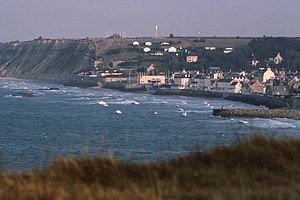
Arromanches-les-Bains / Yderligere billeder
Arromanches-les-Bains er en kommune i Calvados departmentet i Basse-Normandie regionen i det nordvestlige Frankrig. Indbyggerne kaldes Arromanchais.